Northern Star Council

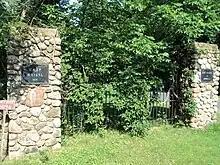
Original entrance to Camp Neibel in 2012

Looking for a larger property, the council purchased of land on the eastern shore of Balsam Lake, Wisconsin, which was opened as Camp Neibel in the mid-1930s. It was named after Frank Neibel, who was the Scout Executive of the council at the time, and included a small island which was used for camping trips. Eventually, it too was outgrown, and it was closed in 1954, shortly after the land for Camp Tomahawk was purchased. The former Camp Neibel property was subdivided into individual lots, but the original pillars and entrance gate can be seen on the road that still bears the name "Neibel Lane".